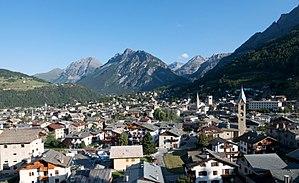
Bormio est une commune située dans la province de Sondrio en Lombardie, en Haute Valteline.